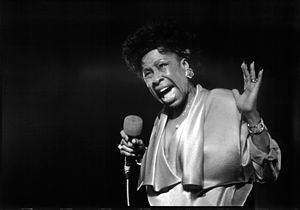
Grammy for Bedste vokale jazz-præstation af en kvinde / Modtagere
Prisvinderen i 1989, Betty Carter, på scenen i 1986
Black and white image of a woman wearing a dress and earrings, holding a microphone in one hand while the other is raised in the air.
Grammy Award for Jazz Vocal Performance, Female er en amerikansk pris der uddeles af Recording Academy for årets jazzvokalpræstation af en kvinde. Prisen blev uddelt i perioden 1981-1991 med en enkelt undtagelse. Før den tid fandtes der en kønsneutral pris Grammy Award for Jazz Vocal Performance, som både mænd og kvinder kunne nomineres til og vinde. Det var også tilfældet i 1985, og fra 1992 og frem har denne pris igen overtaget de to kønsspecifikke priser. Prisen har fra 2002 og frem heddet Grammy Award for Best Jazz Vocal Album. De to kønsspecifikke priser er dog aldrig officielt bortfaldet, men de har ikke været uddelt siden 1991.